Poison River

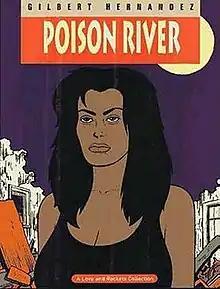
Cover to "Love and Rockets Volume 12: Poison River" (1994), collecting the story from "Love and Rockets" 29–40 (1989–1993).

Poison River is a graphic novel by American cartoonist Gilbert Hernandez, published in 1994 after serialization from 1989 to 1993 in the comic book "Love and Rockets". The story follows the life of the character Luba from her birth until her arrival in Palomar, the fictional Central American village in which most of Hernandez's stories in "Love and Rockets" take place.